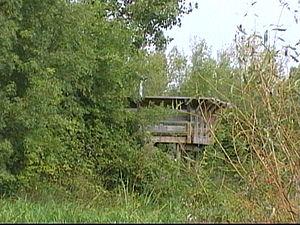
Un balcon à Saint-Benoist-sur-Mer.
Saint-Benoist-sur-Mer est une commune du Centre-Ouest de la France, située dans le département de la Vendée en région Pays de la Loire.